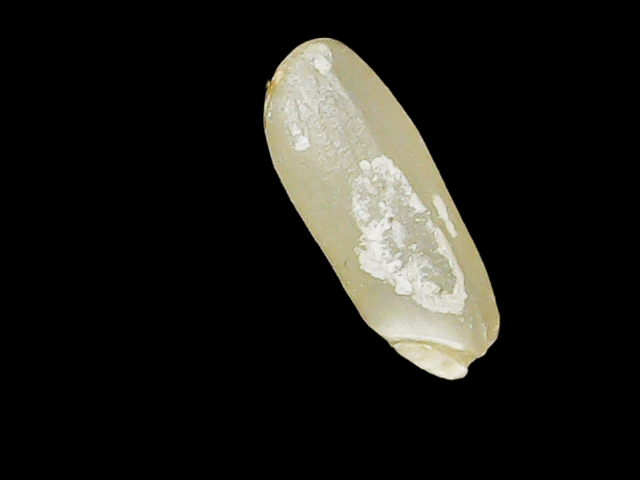
Rice variety: Binadhan17